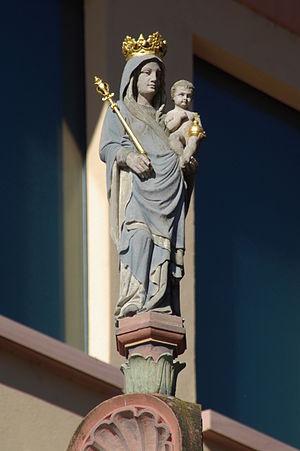
Sculpture de Marie sur la fontaine Marktbrunnen de 1526. La fontaine et en style Renaissance, se trouve à l'est de la place et est une des plus anciennes fontaines d'Allemagne.